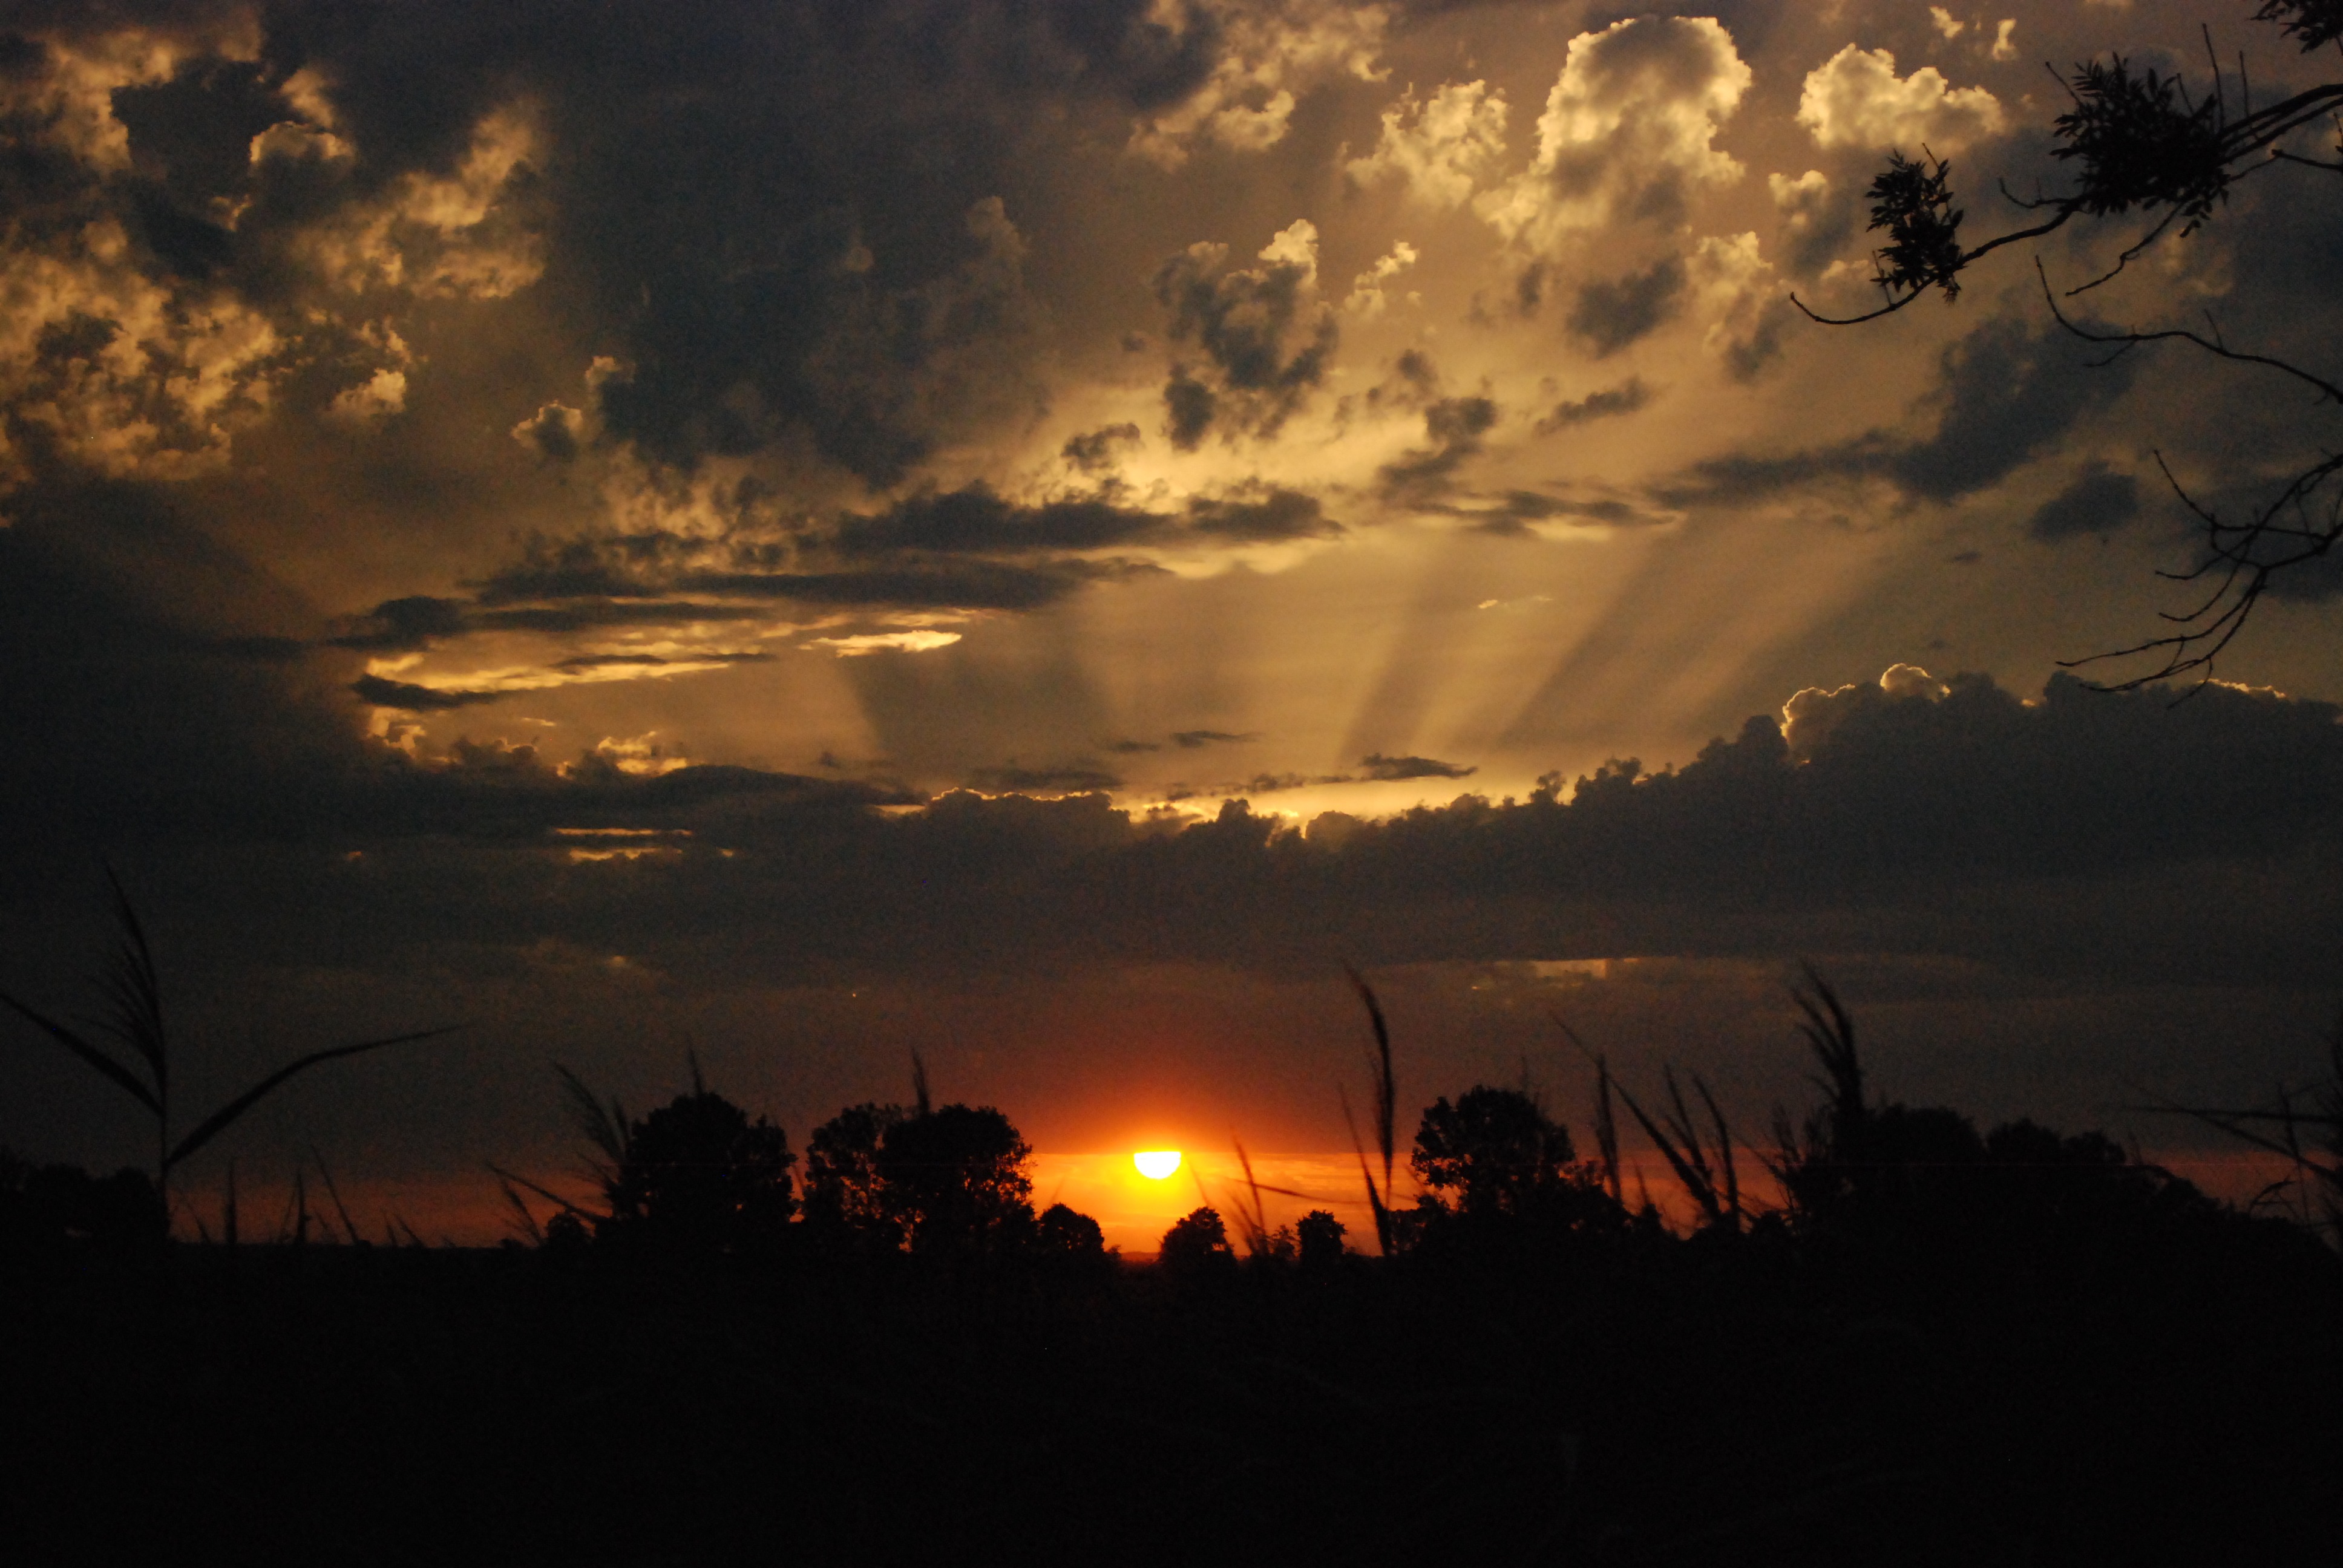
cloud, sky, sun, sunrise, sunset, sunlight, morning, dawn, atmosphere, dusk, evening, clouds, october, afterglow, evening sky, red sky at morning